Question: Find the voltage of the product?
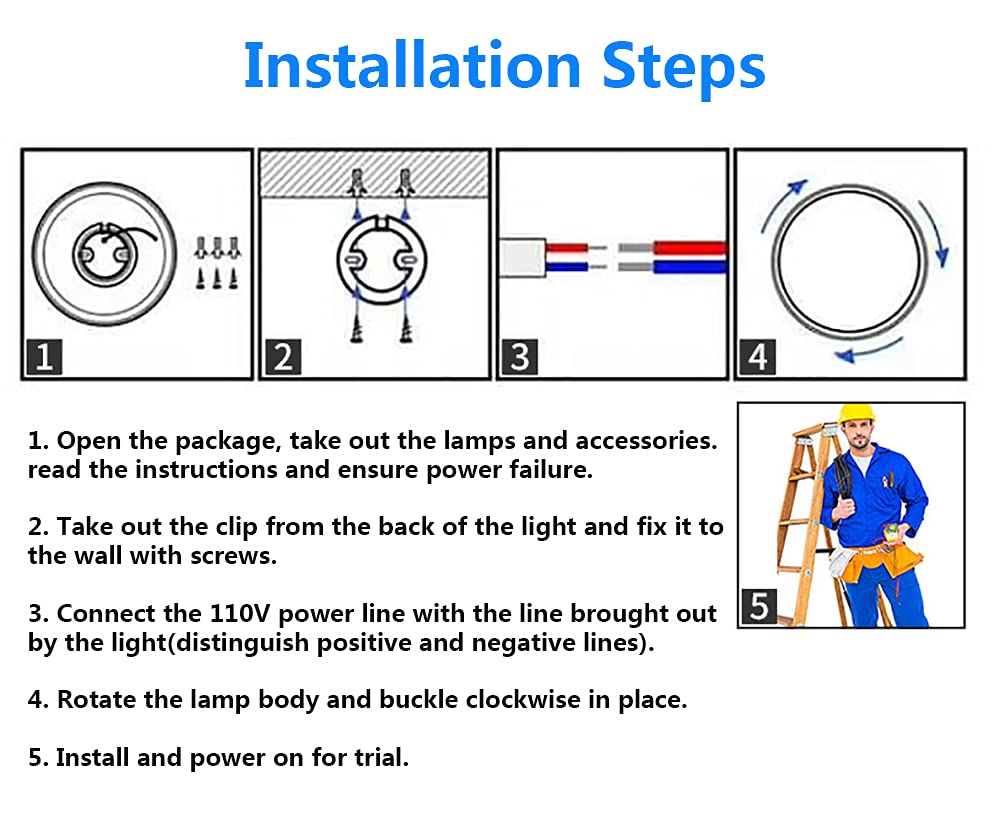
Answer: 110.0 volt